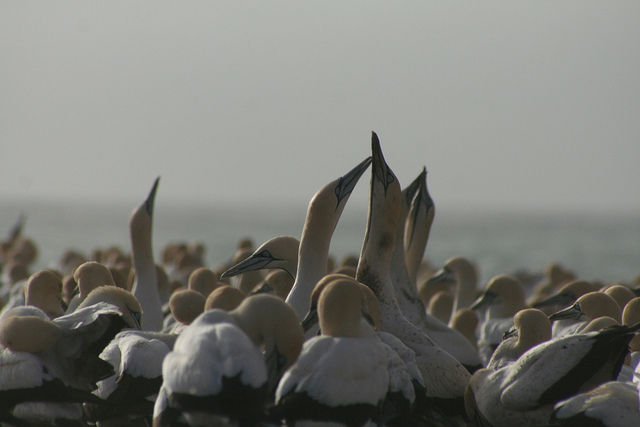
user: Given an image and a question. Answer the question in a short answer. Question: How many degrees wide can these birds open their mouths? Short Answer:
assistant: 45